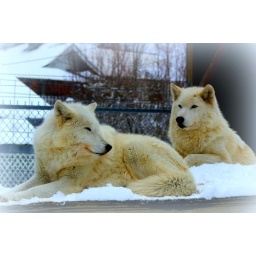
a male &amp;amp; female pair at Wolf People's facility near Cocalla,Idaho...